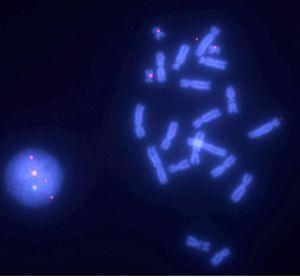
Photo de FISH sur chromosomes métaphasiques à partir de cellules speedy de Xenopus tropicalis
Xenopus tropicalis est une espèce d'amphibiens de la famille des Pipidae. Ces crapauds griffus à peau lisse vivent dans des étangs et des mares en Afrique tropicale.